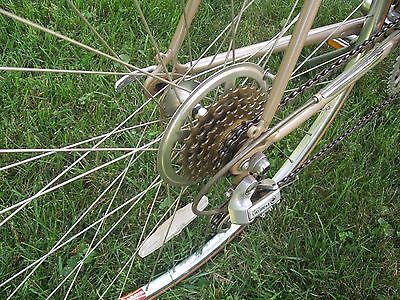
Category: bicycle